Leicester City W.F.C.

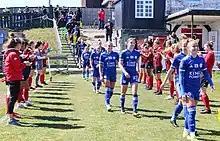
Leicester City given a guard of honour by Lewes after winning the 2020–21 FA Women's Championship

In May 2018, Leicester City Women were one of five new teams awarded a licence to join the FA Women's Championship following an extensive application process, securing a return to the second tier for the 2018–19 season after eight years away. Leicester opened their first campaign in the newly named FA Women's Championship with a 2–0 away victory against fellow newcomers Crystal Palace. The "Foxes" eventually going on to end their return to the second tier in 7th place.